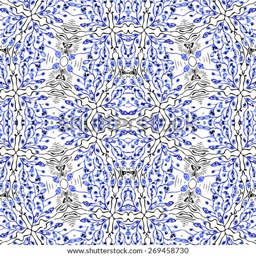
vector image of an unique , abstract pattern